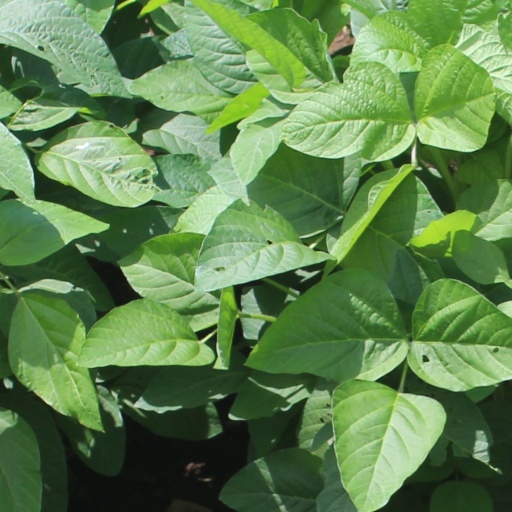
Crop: soybean